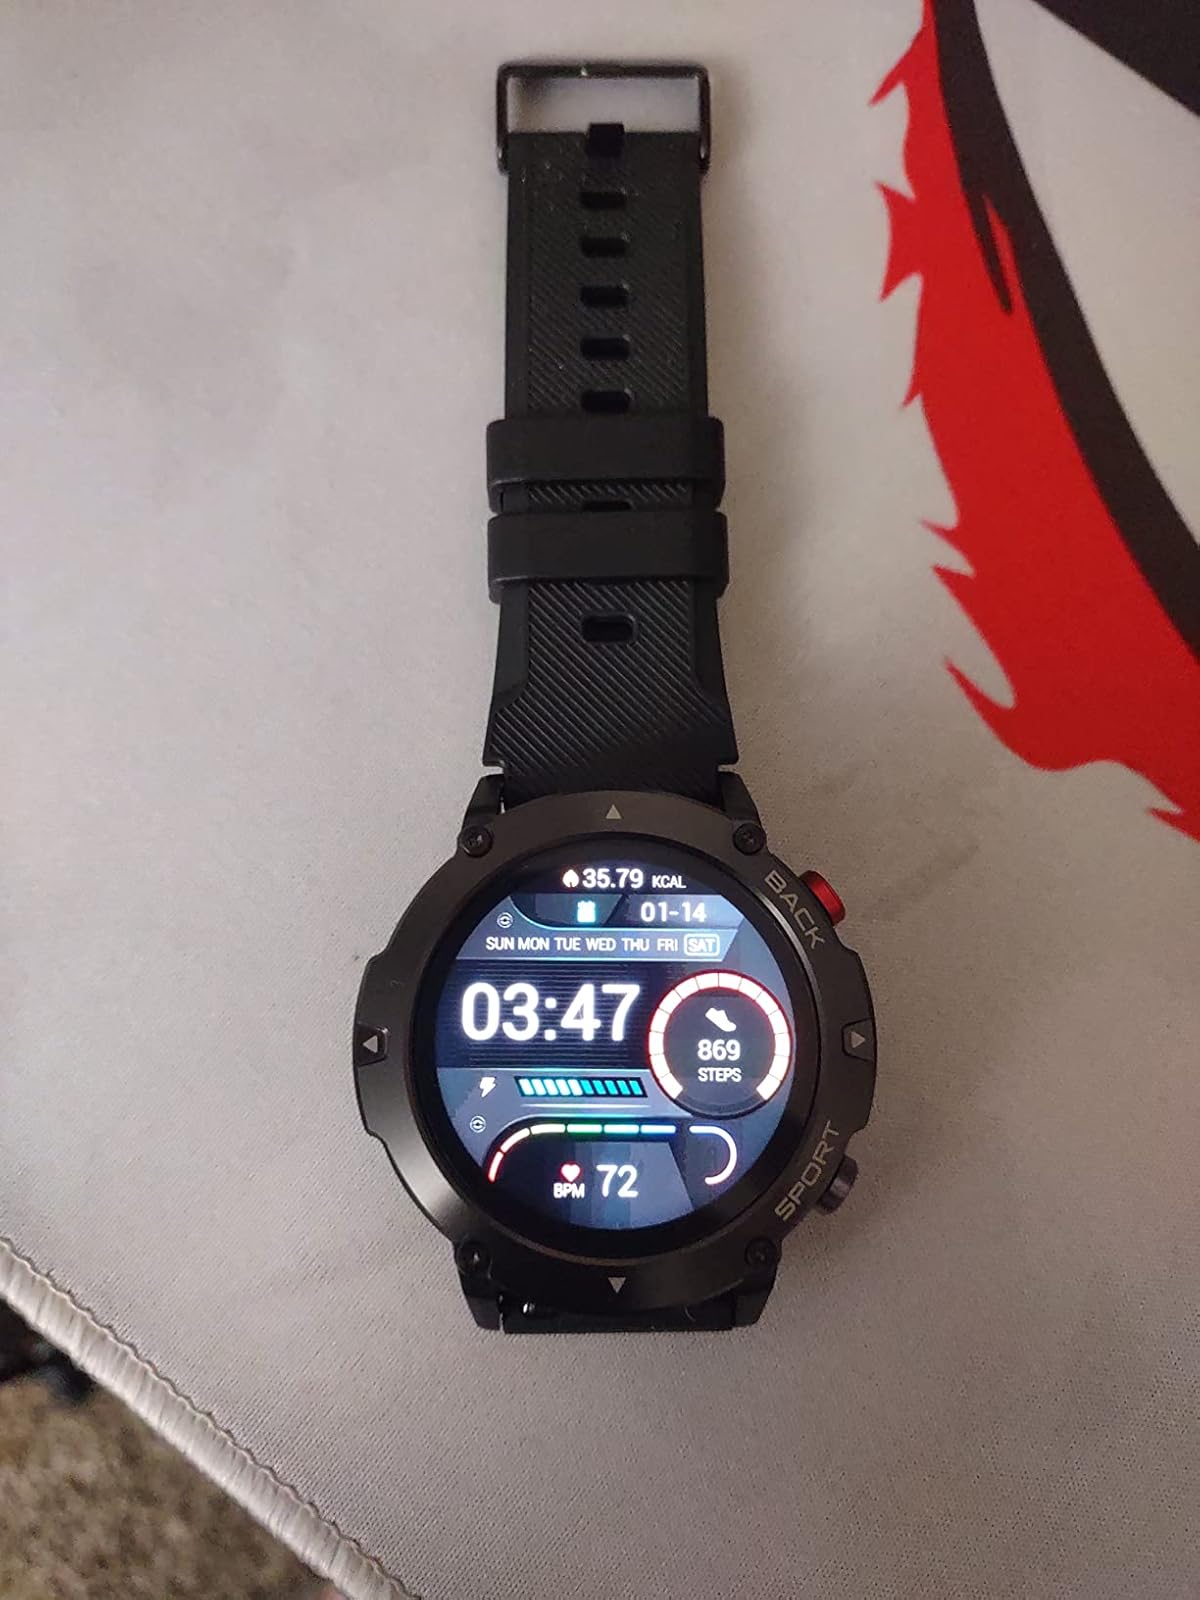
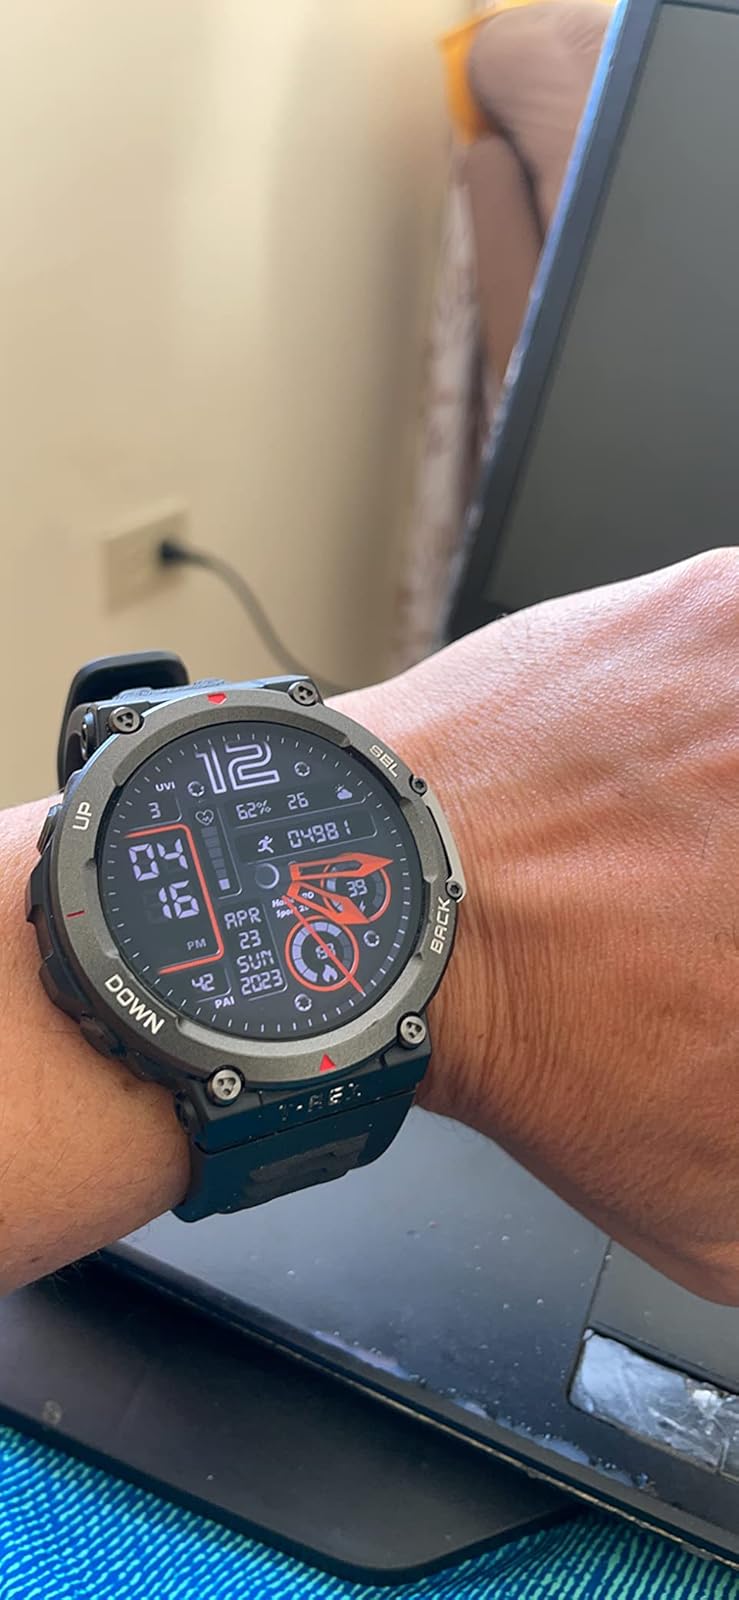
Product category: smartwatch
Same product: no